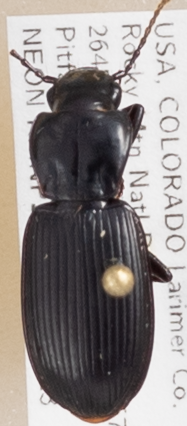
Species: Pterostichus protractus
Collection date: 2018-07-23
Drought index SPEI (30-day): -0.404
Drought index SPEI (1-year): -1.01
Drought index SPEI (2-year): -0.46